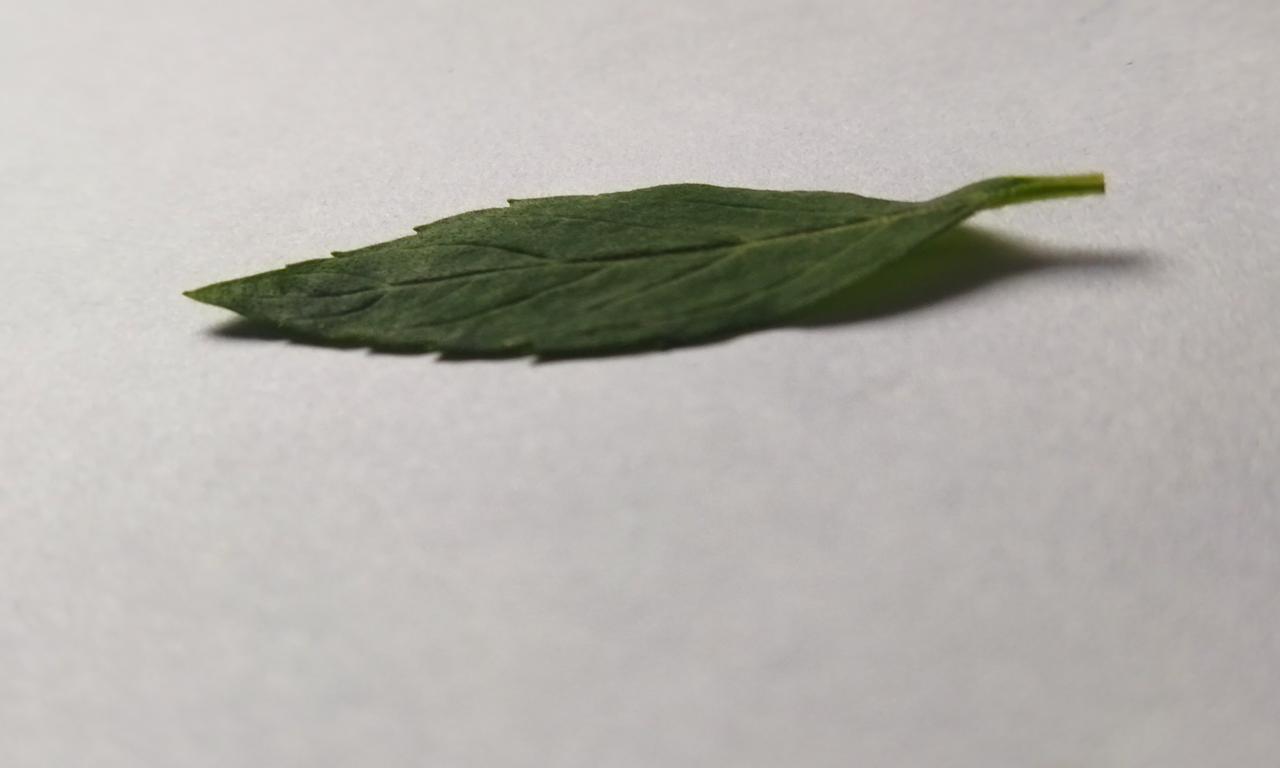
Label: Fresh